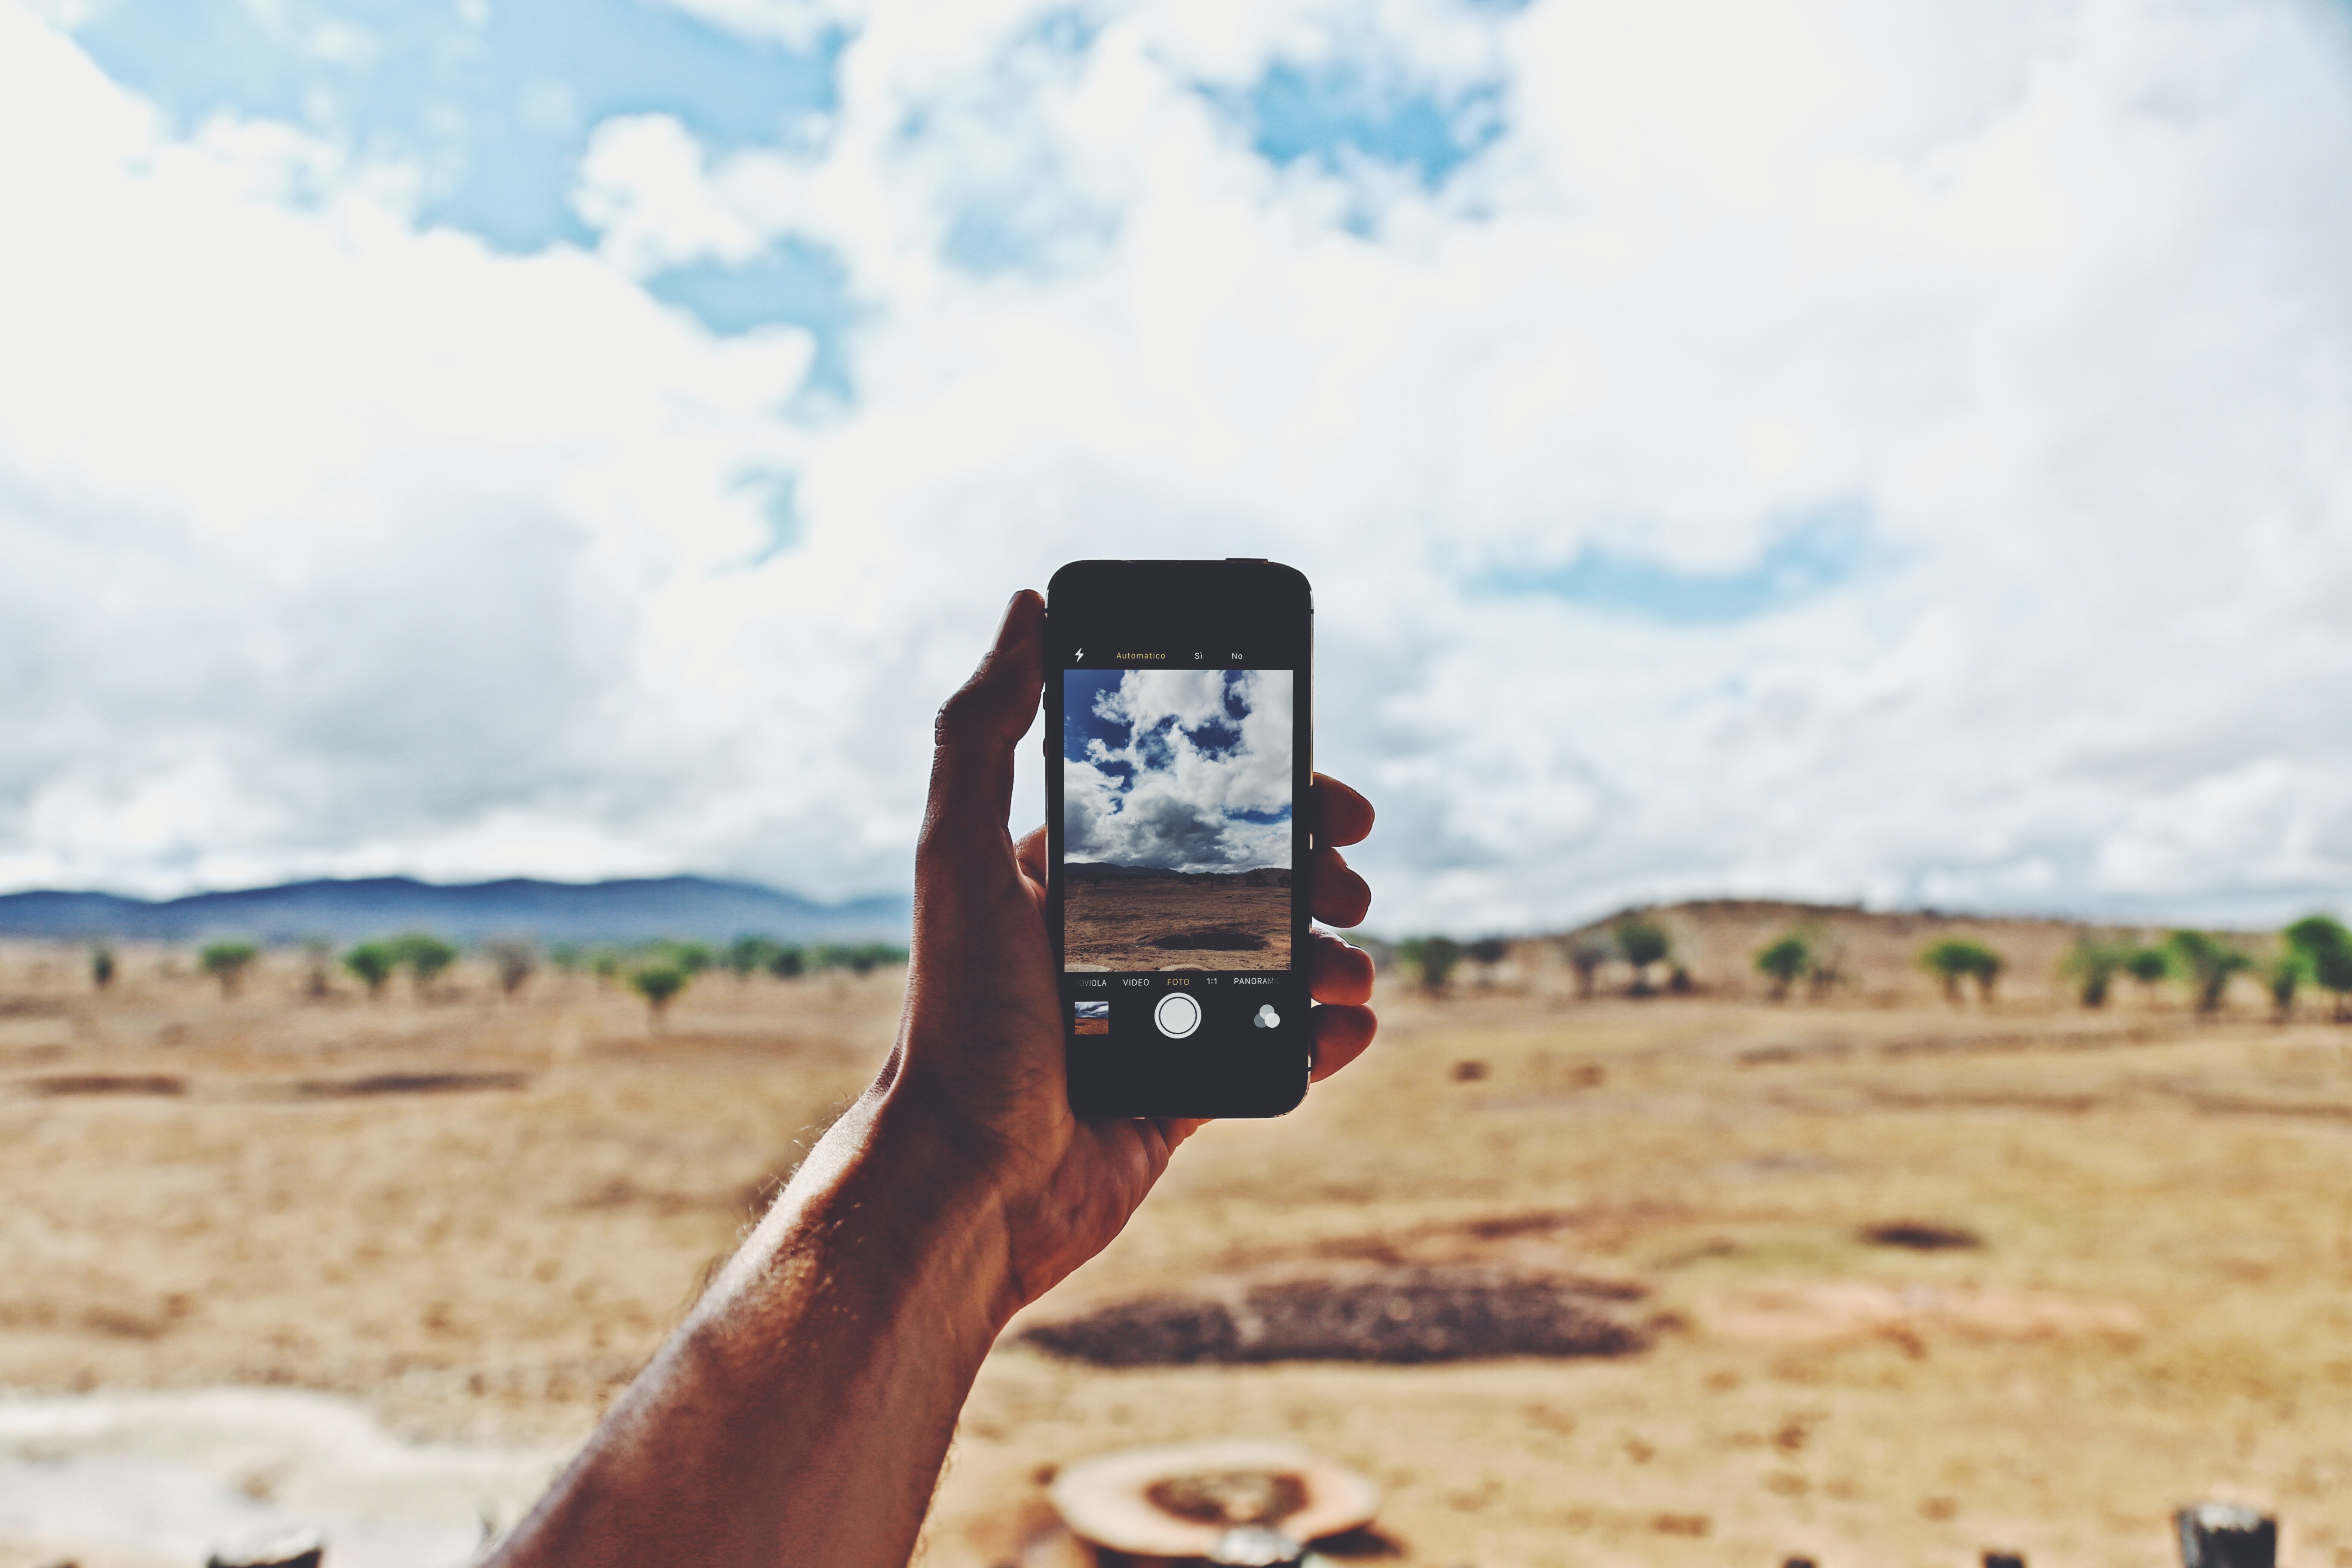
photograph, sky, cameras optics, summer, vacation, technology, photography, gadget, tree, selfie, electronic device, hand, sand, landscape, camera, camera accessory, stock photography, travel, tourism, beach, mobile phone